Peter Scholze

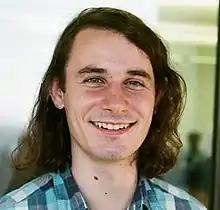
Scholze in 2014

Peter Scholze (born 11 December 1987) is a German mathematician known for his work in arithmetic geometry. He has been a professor at the University of Bonn since 2012 and co-director at the Max Planck Institute for Mathematics since 2018. He has been called one of the leading mathematicians in the world. In 2018, he won the Fields Medal, an award regarded as the highest professional honor in mathematics.